Adrien Masreliez

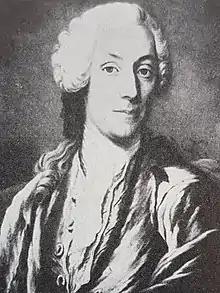
Jacques Adrien Masreliez

Jacques Adrien Masreliez (Grenoble 15 May 1717 - 28 October 1806) was a French ornamental sculptor called to Sweden in 1748 to head the interior decoration of the new Royal Palace in Stockholm. The work involved the completion of 250 rooms in anticipation of the royal family moving into the Palace. Masreliez also headed the decoration work at the Drottningholm Palace and the theatre at Drottningholm, and produced work in other palaces and manors in the vicinity of Stockholm, and in the Cathedrals of Gothenburg and Uppsala.